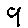
Label: 9